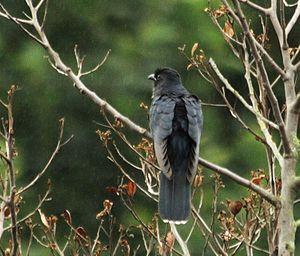
Le Coucou criard, également appelé coucou noir ou coucou de Jackson, est une espèce de coucou, oiseau de la famille des Cuculidae.